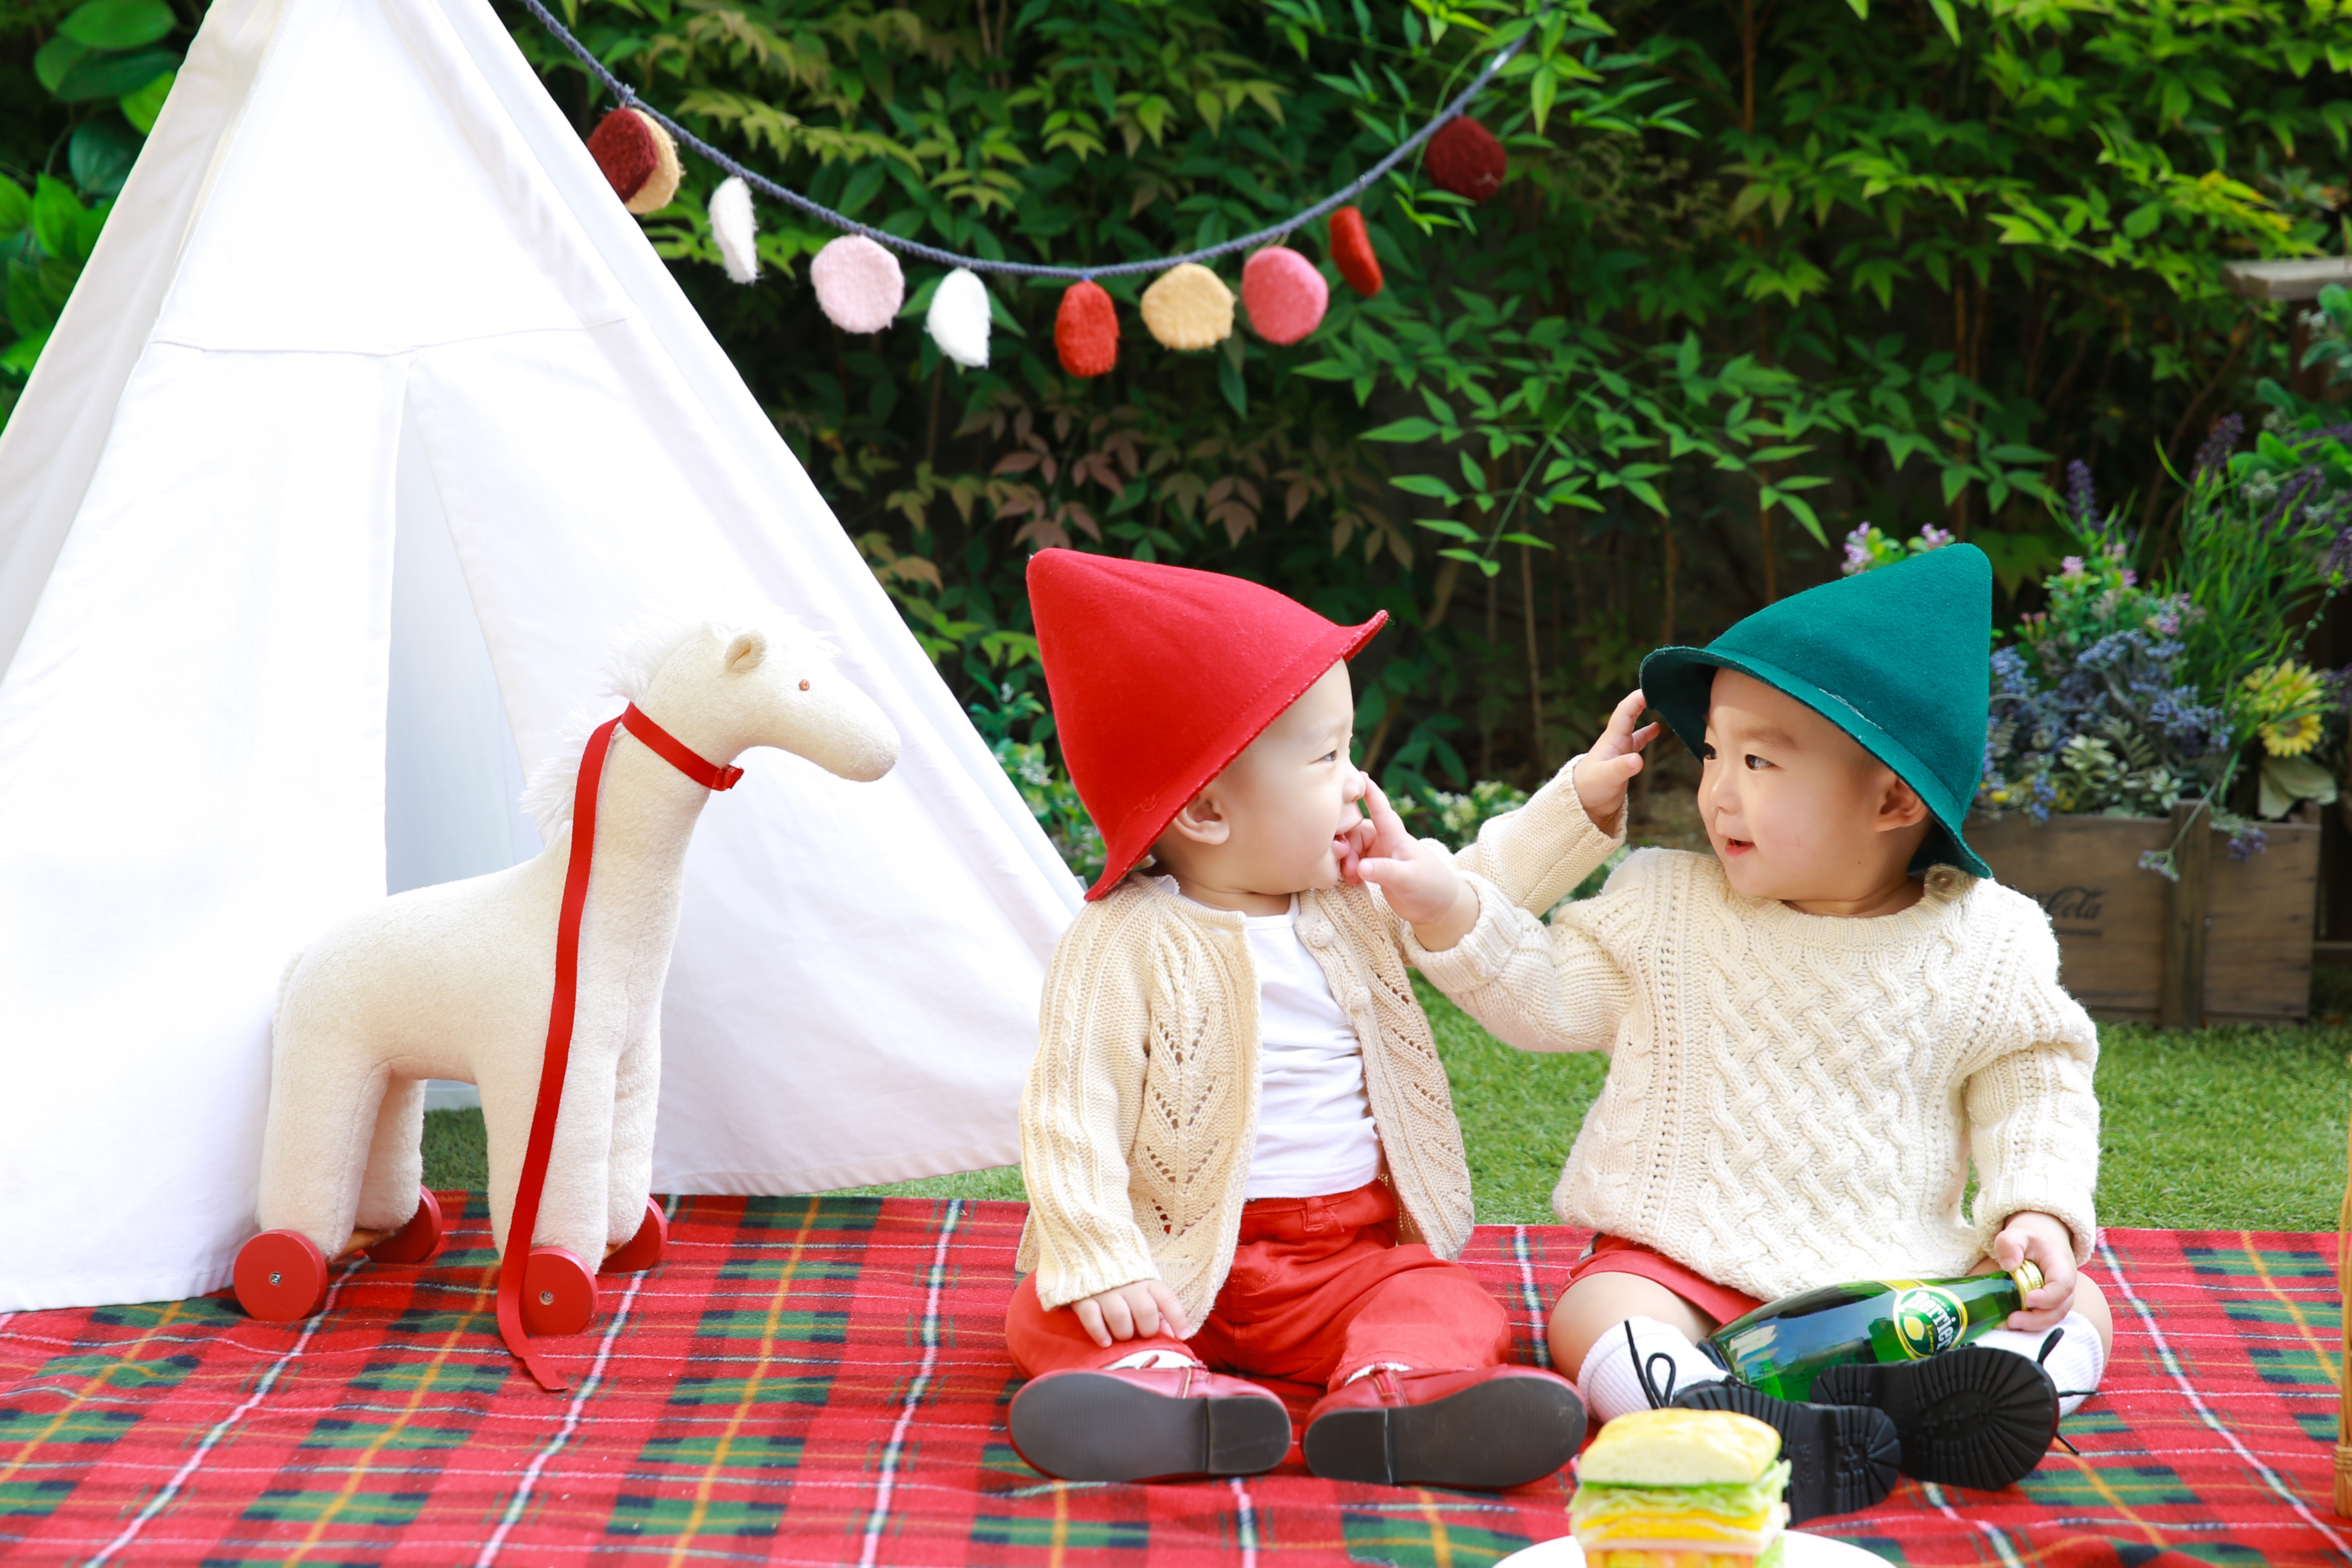
play, love, child, christmas, baby, picnic, angel, event, brothers, twins